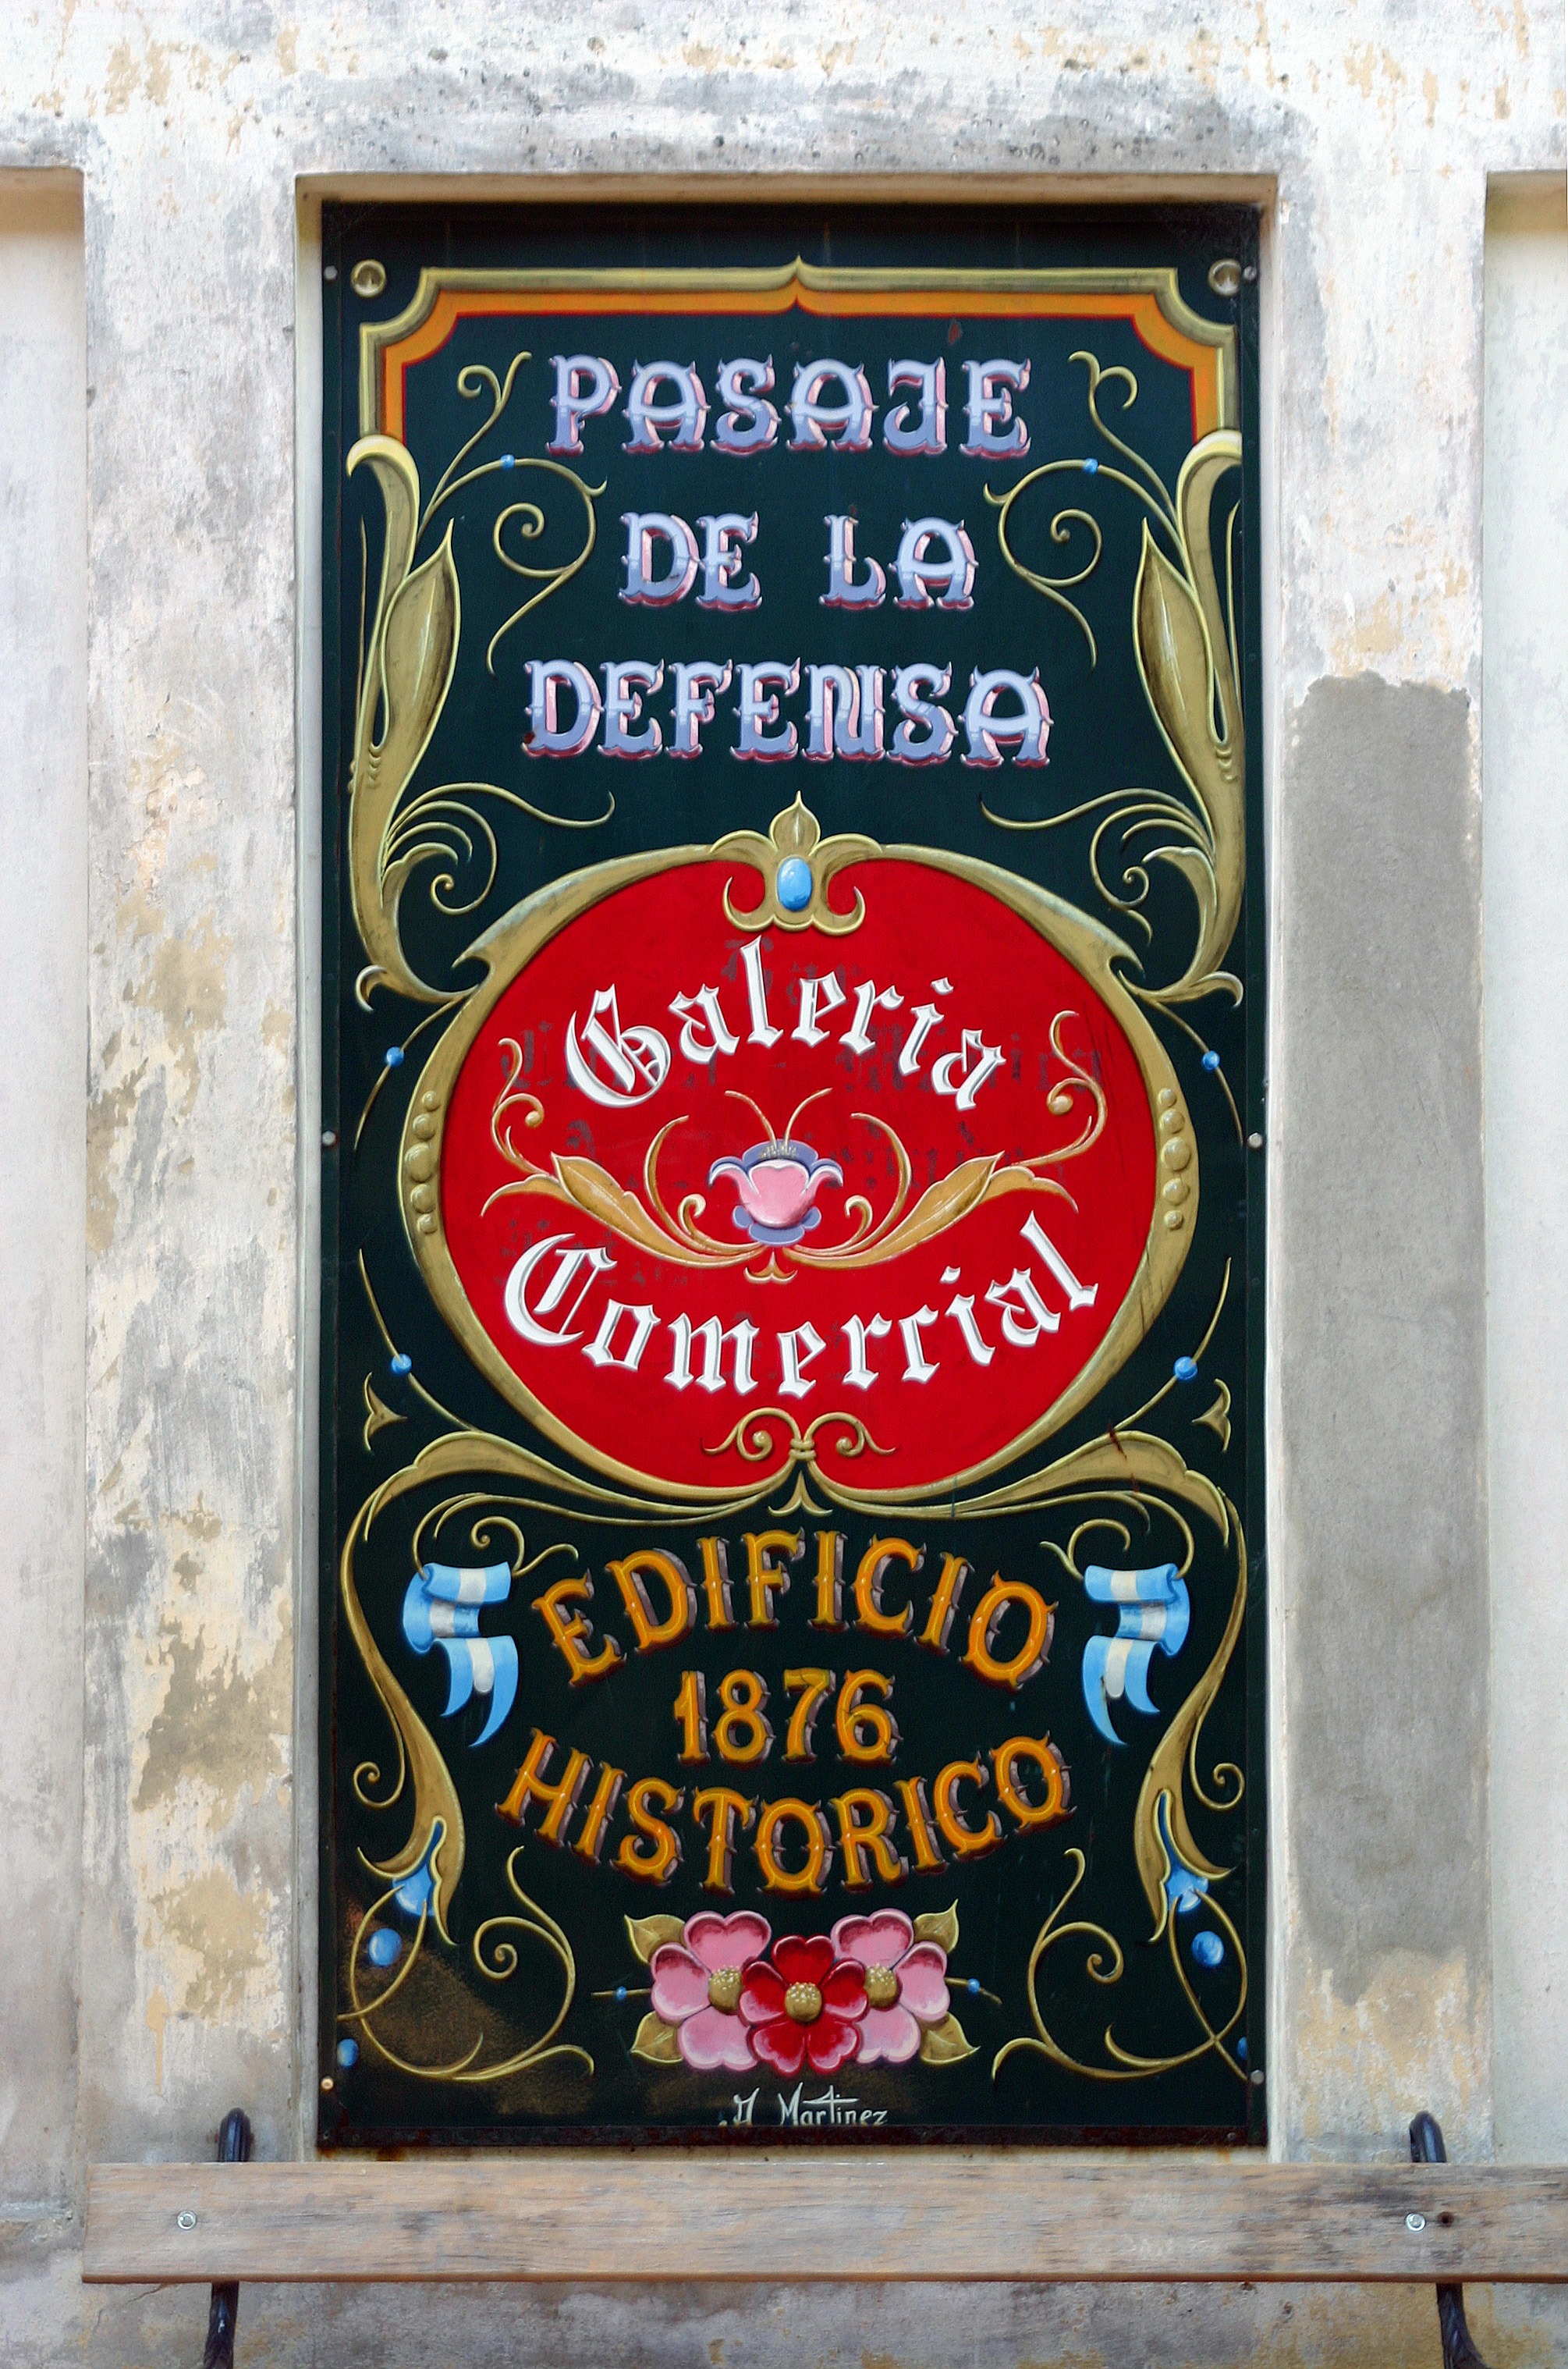
architecture, window, wall, advertising, sign, banner, signage, historic building, art, poster, argentina, trade, defense, buenos aires, 1876, san telmo, barrio san telmo, passage of the defense, commercial gallery